Syed Masood

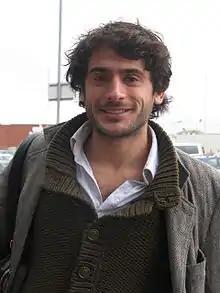
Marc Elliott ("pictured") was praised by critics for his portrayed of Syed.

Critically, both Syed's gay storyline and Marc Elliott's acting were well received, with Elliott winning Best Newcomer at The British Soap Awards in 2010. From its inception, however, Syed's gay storyline was criticised by Asghar Bokhari of the Muslim Public Affairs Committee, who said "The Muslim community deserves a character that represents them to the wider public because Islamophobia is so great right now. There's a lack of understanding of Muslims already and I think "EastEnders" really lost an opportunity to present a normal friendly Muslim character to the British public." One British Muslim fan of "EastEnders" reportedly told the Al Arabiya news channel that the storyline "is not a true reflection of the majority of Muslims in the United Kingdom." Another British Muslim said "I think it's bad, it is going to give a bad impression about Islam. The type of people that watch "EastEnders" are going to be very naïve about such a portrayal of Muslims," but added that Muslims probably would not boycott the show as "generally practicing Muslims don't really watch "EastEnders"."